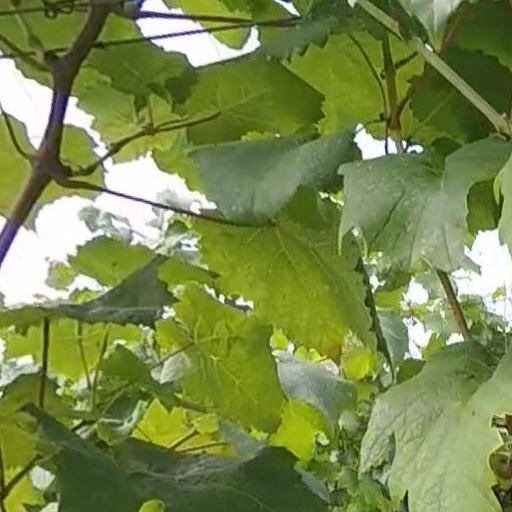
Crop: grape